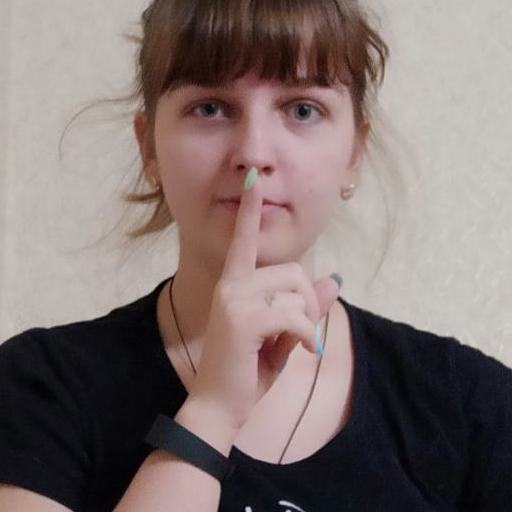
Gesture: mute